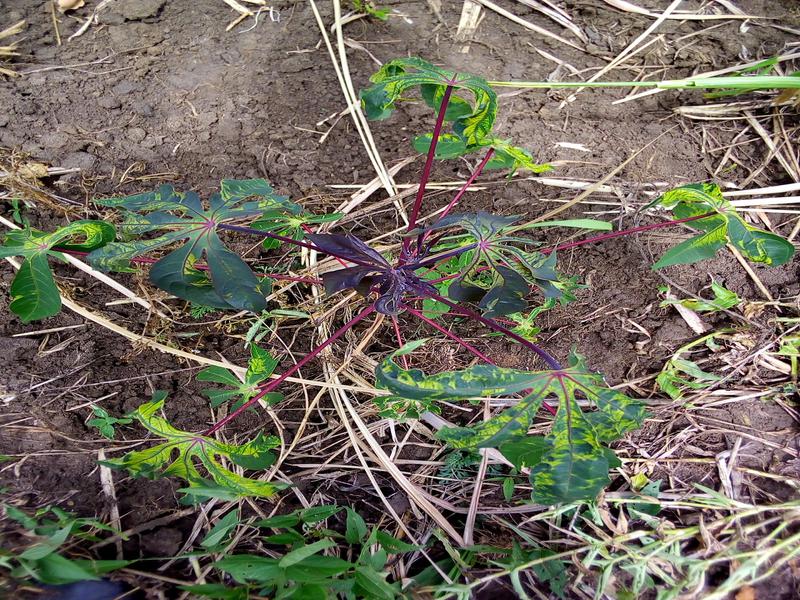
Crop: cassava
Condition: mosaic_disease